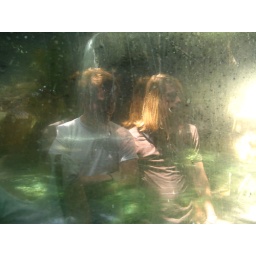
Reflections of boys in a dirty window